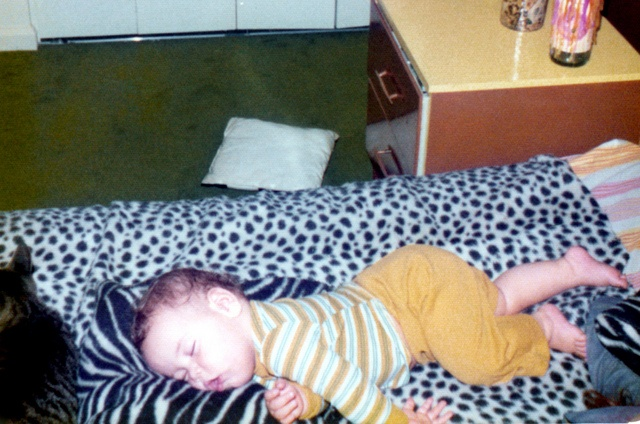
A young child sleeps on a zebra print pillow.
A young boy laying down on a spotted blanket sleeping.
a baby laying on  its stomach taking a nap on a bed
a toddle sleep on a bed with his mouth open
A child laying on the bed near a table.